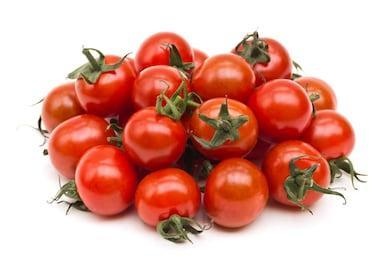
Label: tomato